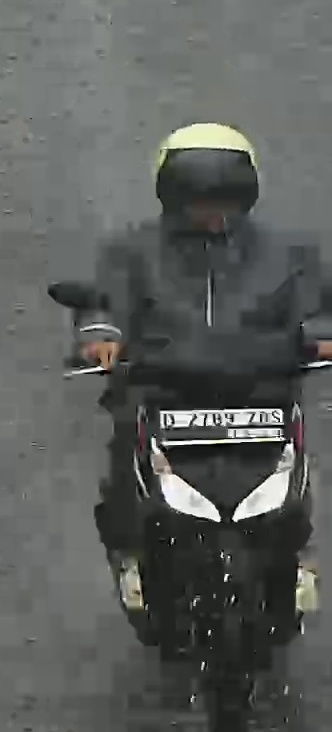
person-with-helmet: 1
person-without-helmet: 0